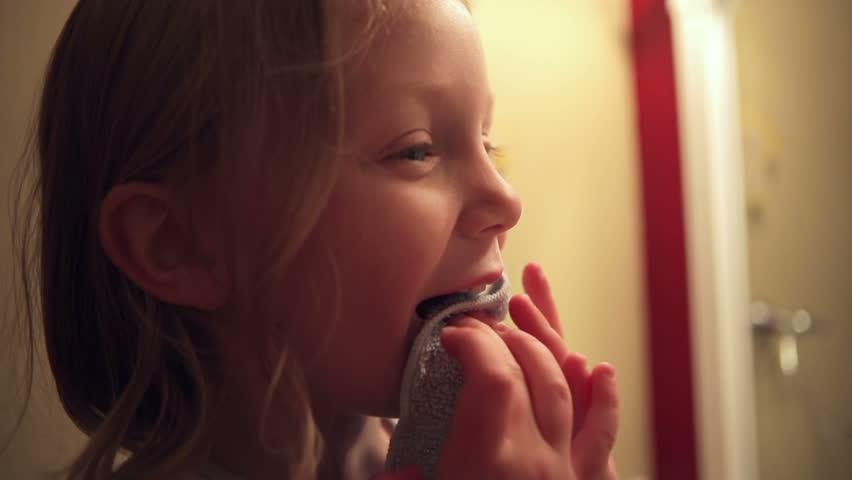
an adorable little girl holds a towel over the area where her tooth fell out .
Relation: Visible, Subjective, Action